Music of Myanmar

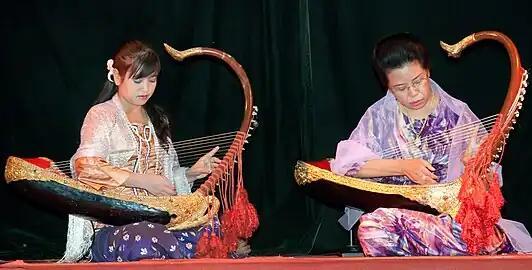
Two female musicians play the "saung" at a performance in Mandalay.

Burmese music has a wide variety of musical instruments, including the brass se (which is like a triangle), "hne" (a kind of oboe) and bamboo wa, as well as the well-known "saung", a boat-shaped harp. Beginning just before World War II, the piano was adapted to the performance of Burmese traditional music, modelling its technique after that of the "pattala" and "saung". The best known performer of Burmese piano was Gita Lulin Maung Ko Ko, known as U Ko Ko (1928–2007).